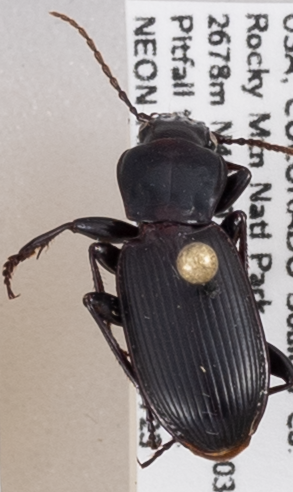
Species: Pterostichus protractus
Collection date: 2019-07-23
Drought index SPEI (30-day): -0.084
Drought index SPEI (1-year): -0.404
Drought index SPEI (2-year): -0.574